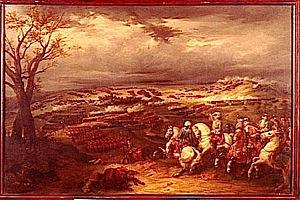
Jacques Aubin Gaudin de La Bérillais, né à Nantes le 14 avril 1733, guillotiné à Nantes le 18 avril 1793, appelé aussi La Bérillais, Laberillais ou Gaudin-Bérillais, est un officier de l'Ancien Régime, élu chef royaliste et médiateur pendant la guerre de Vendée.